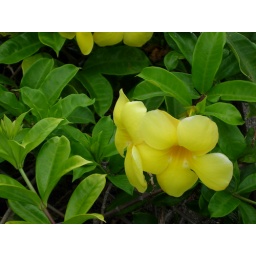
My requisite flower shot. This one was in the middle of the market in Marigot on the French side.